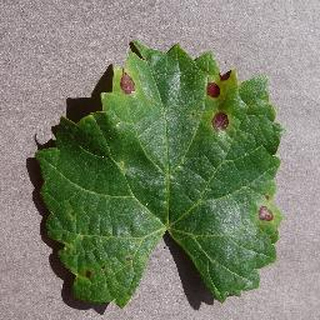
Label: grape_black_rot